Brother Jonathan

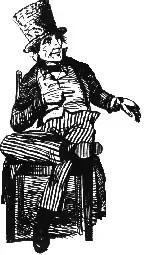
Brother Jonathan from an 1852 political cartoon

Brother Jonathan is the personification of New England. He was also used as an emblem of the United States in general, and can be an allegory of capitalism. His too-short pants, too-tight waistcoat and old-fashioned style reflect his taste for inexpensive, second-hand products and efficient use of means.